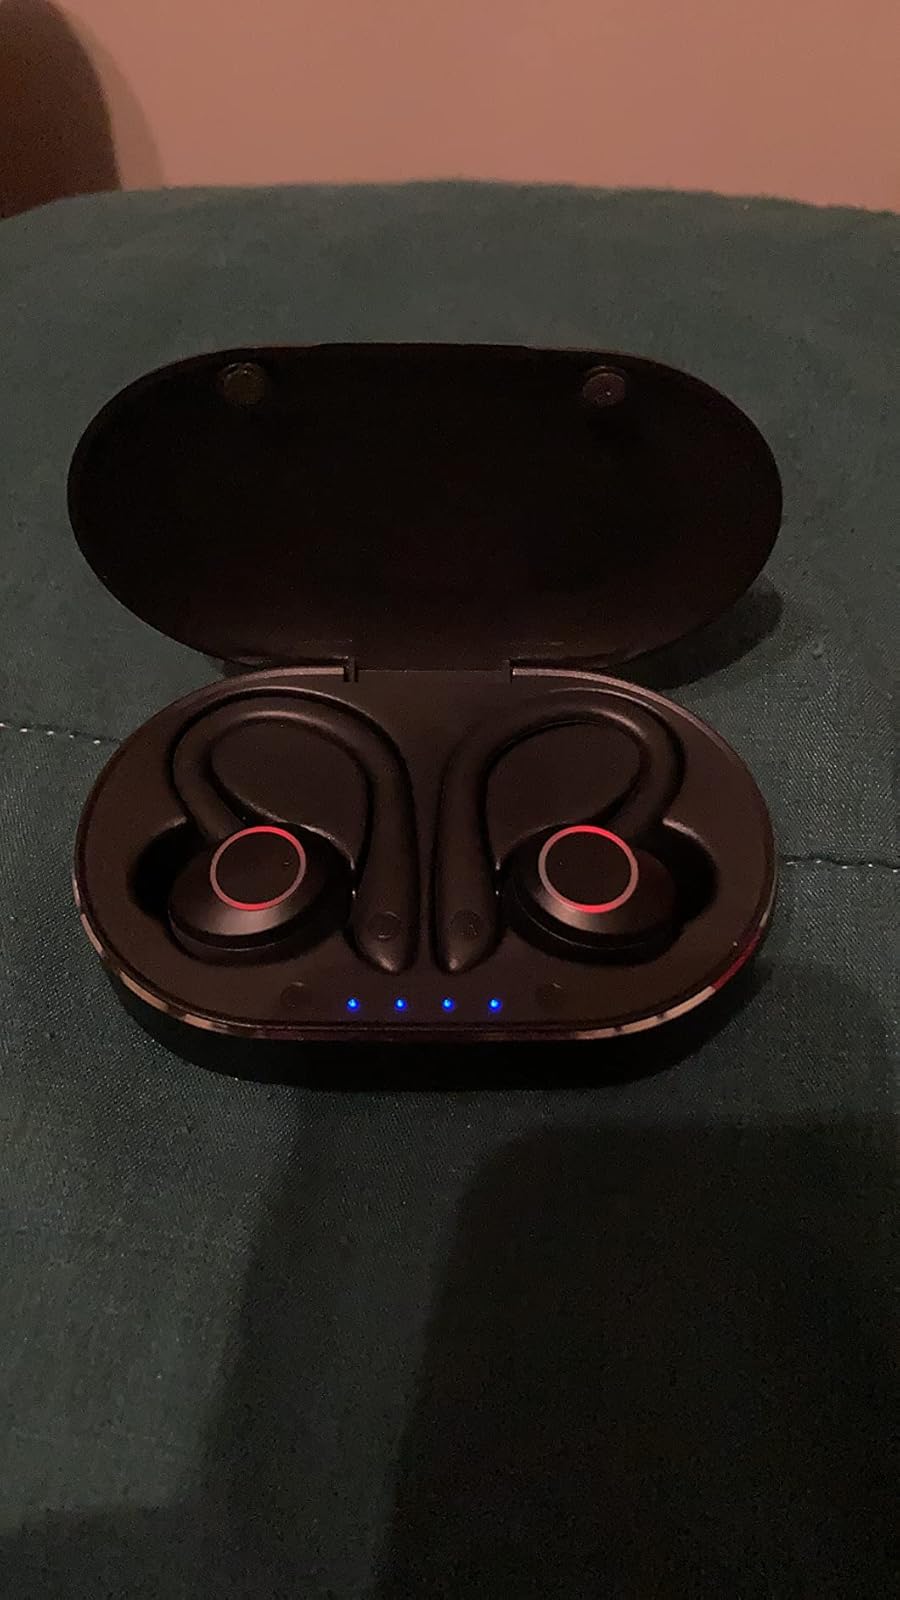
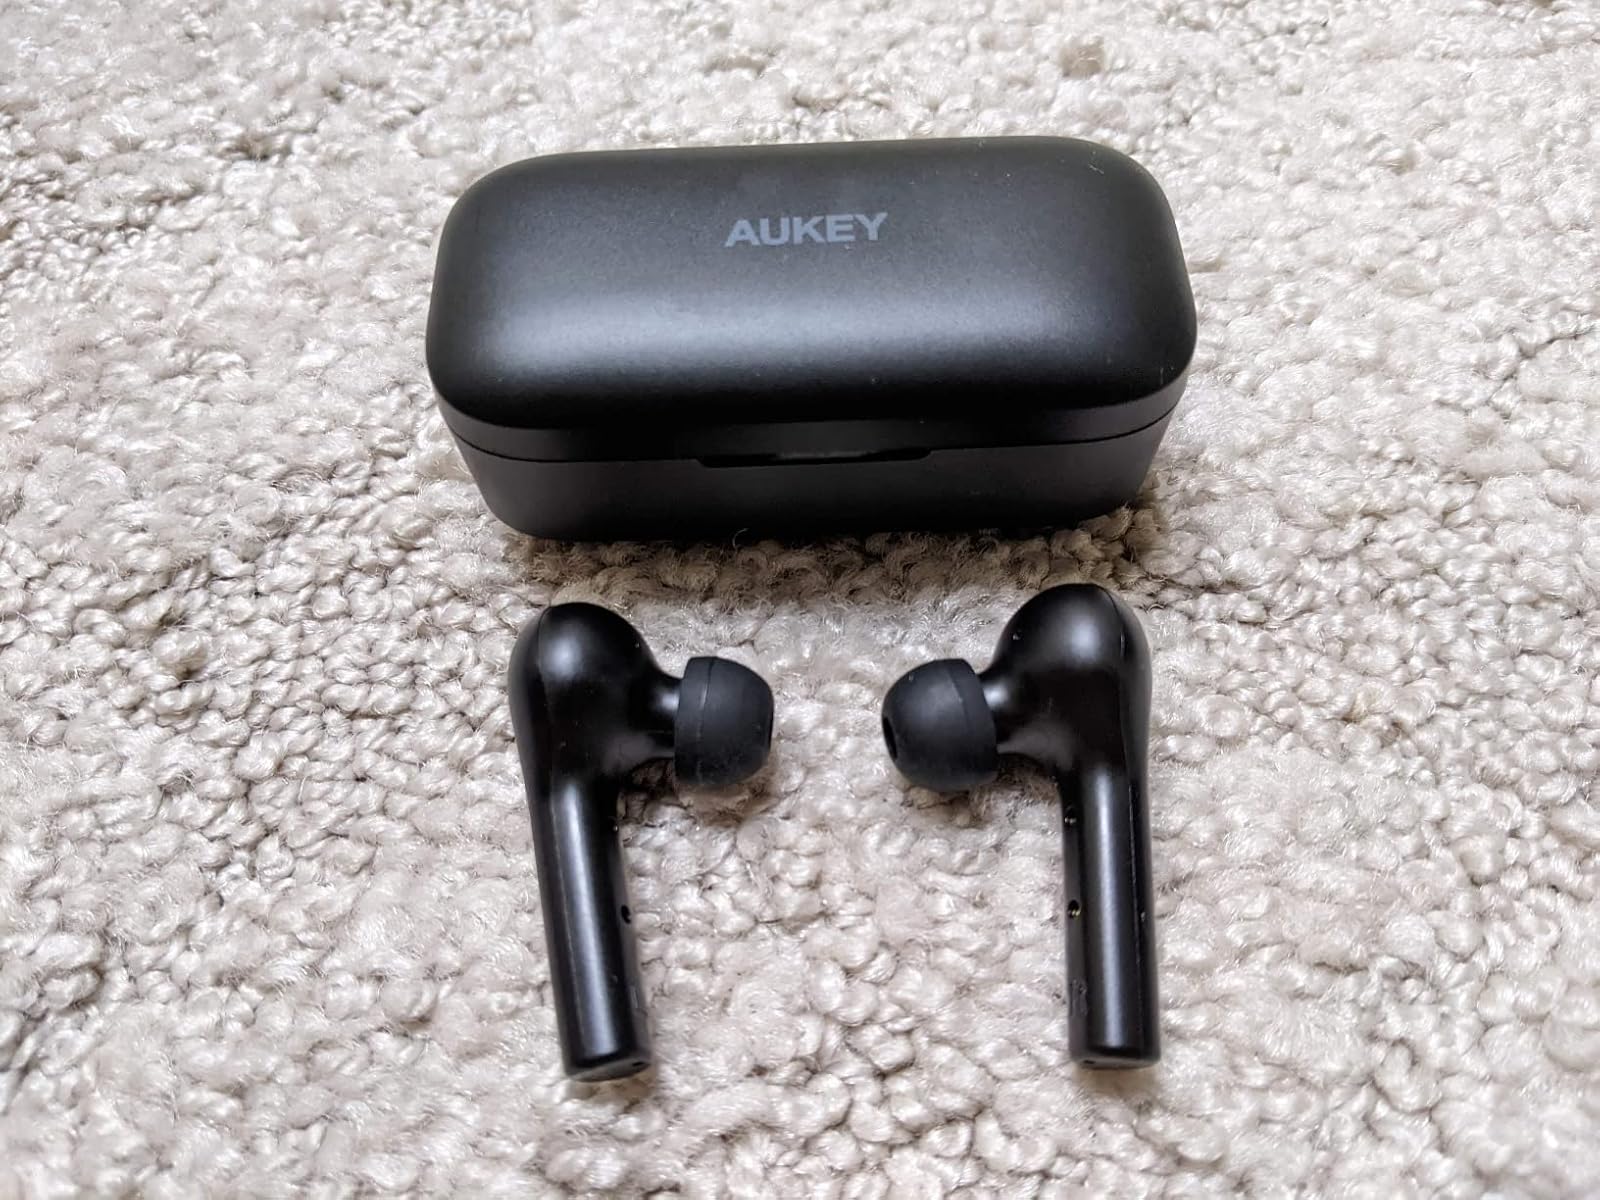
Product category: earbuds
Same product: no